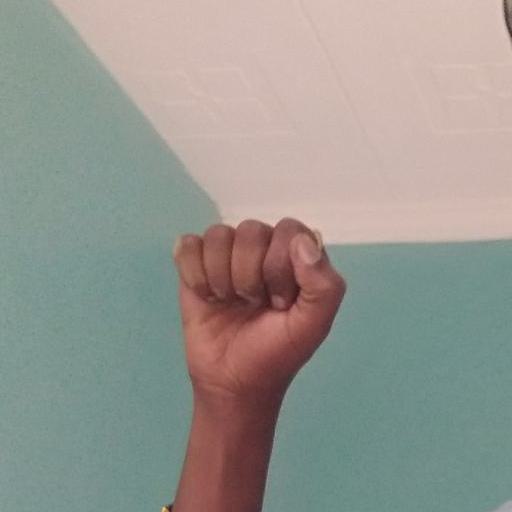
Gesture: fist